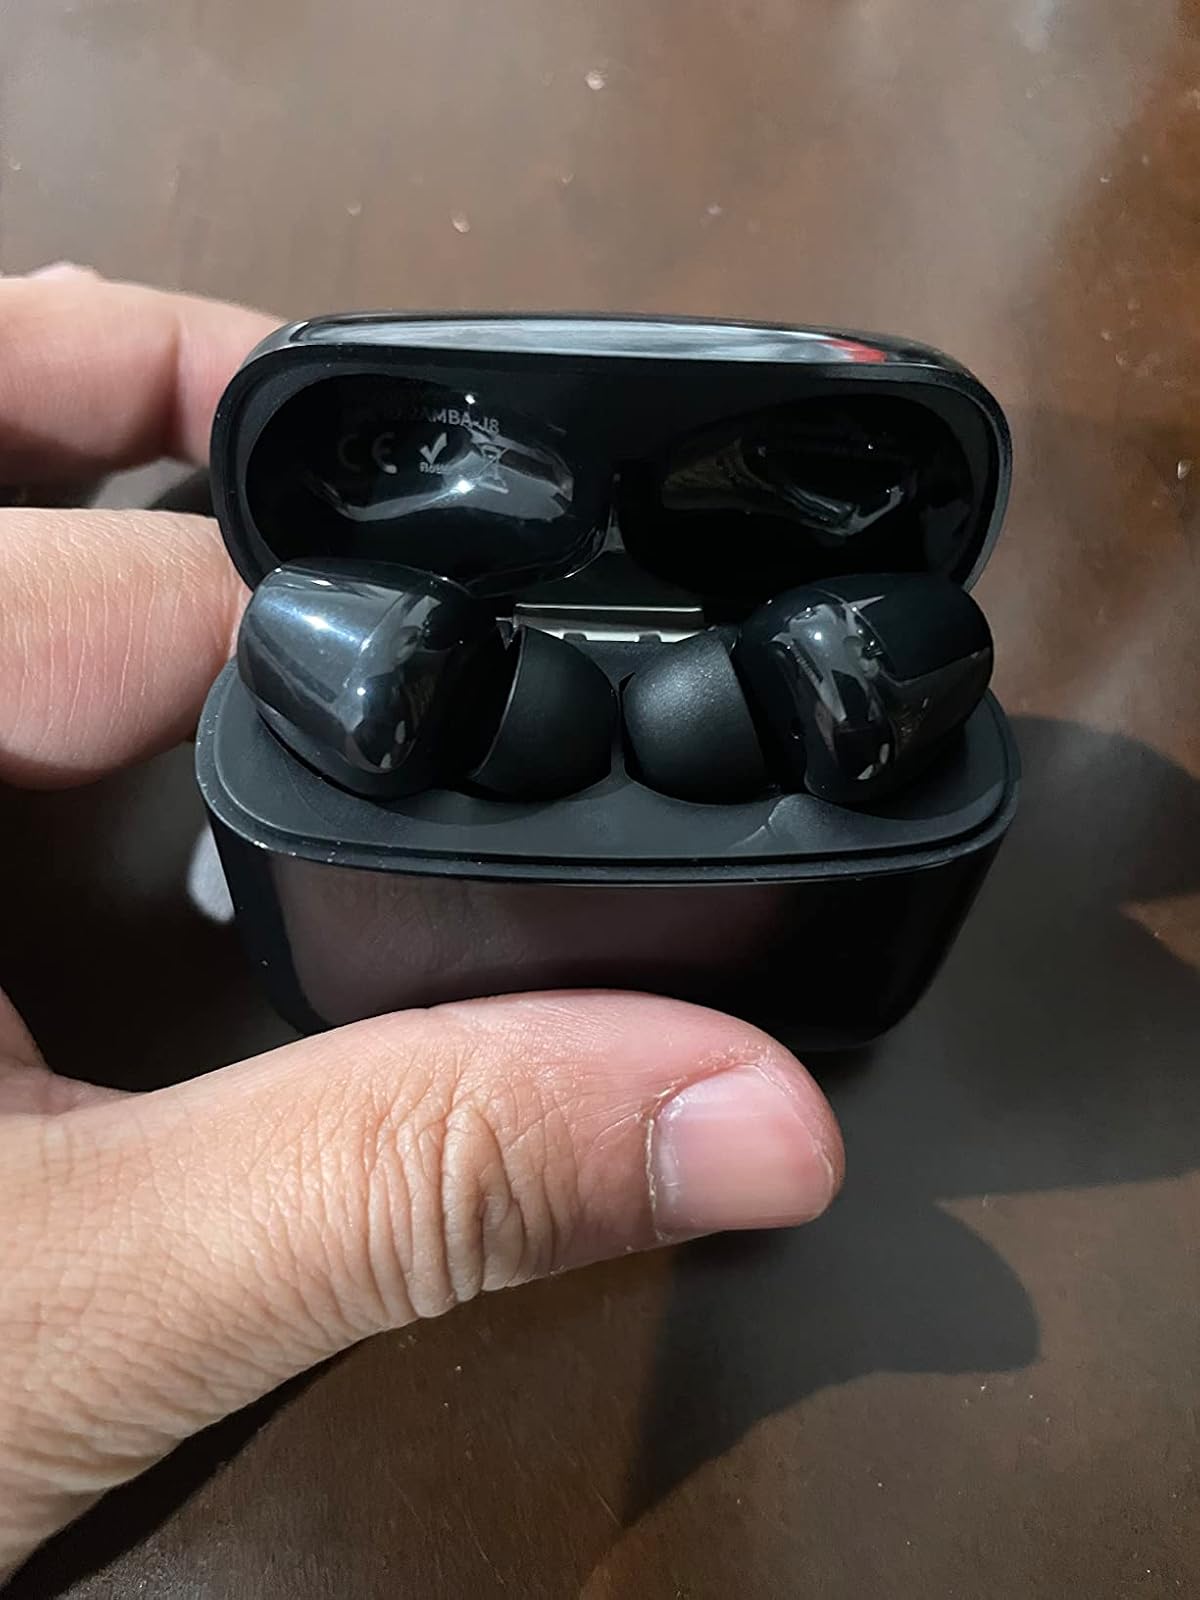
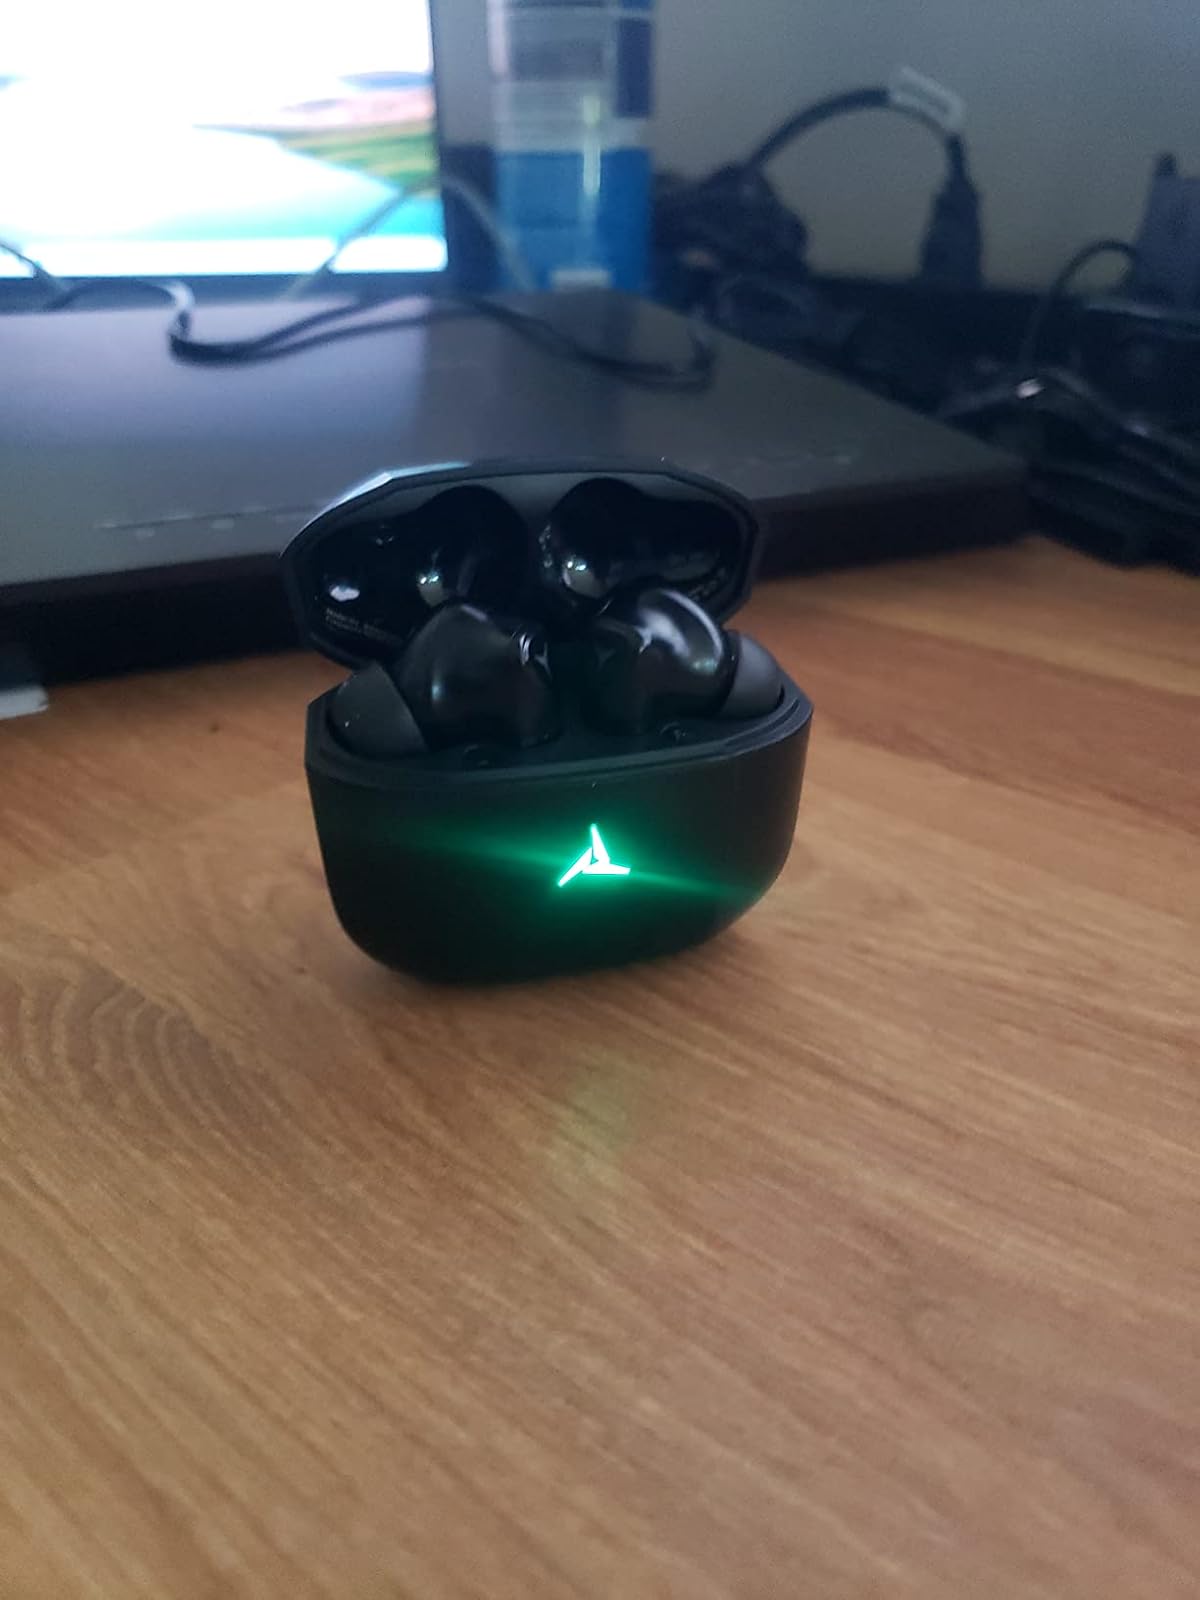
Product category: earbuds
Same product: no